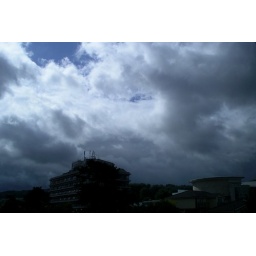
Kinda cool when looked at large in my opinion.Wycombe General Hospital from my office window at Buckinghamshire New University